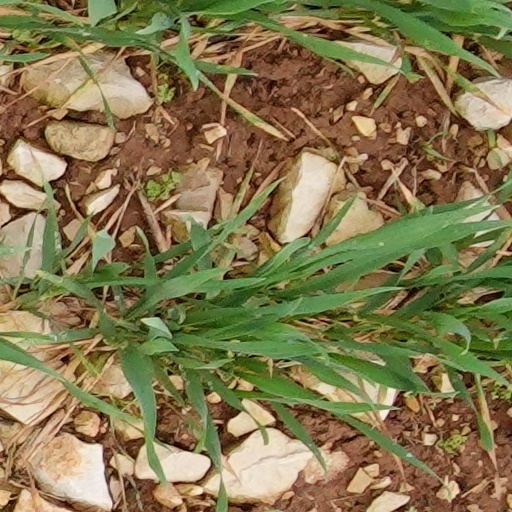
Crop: wheat